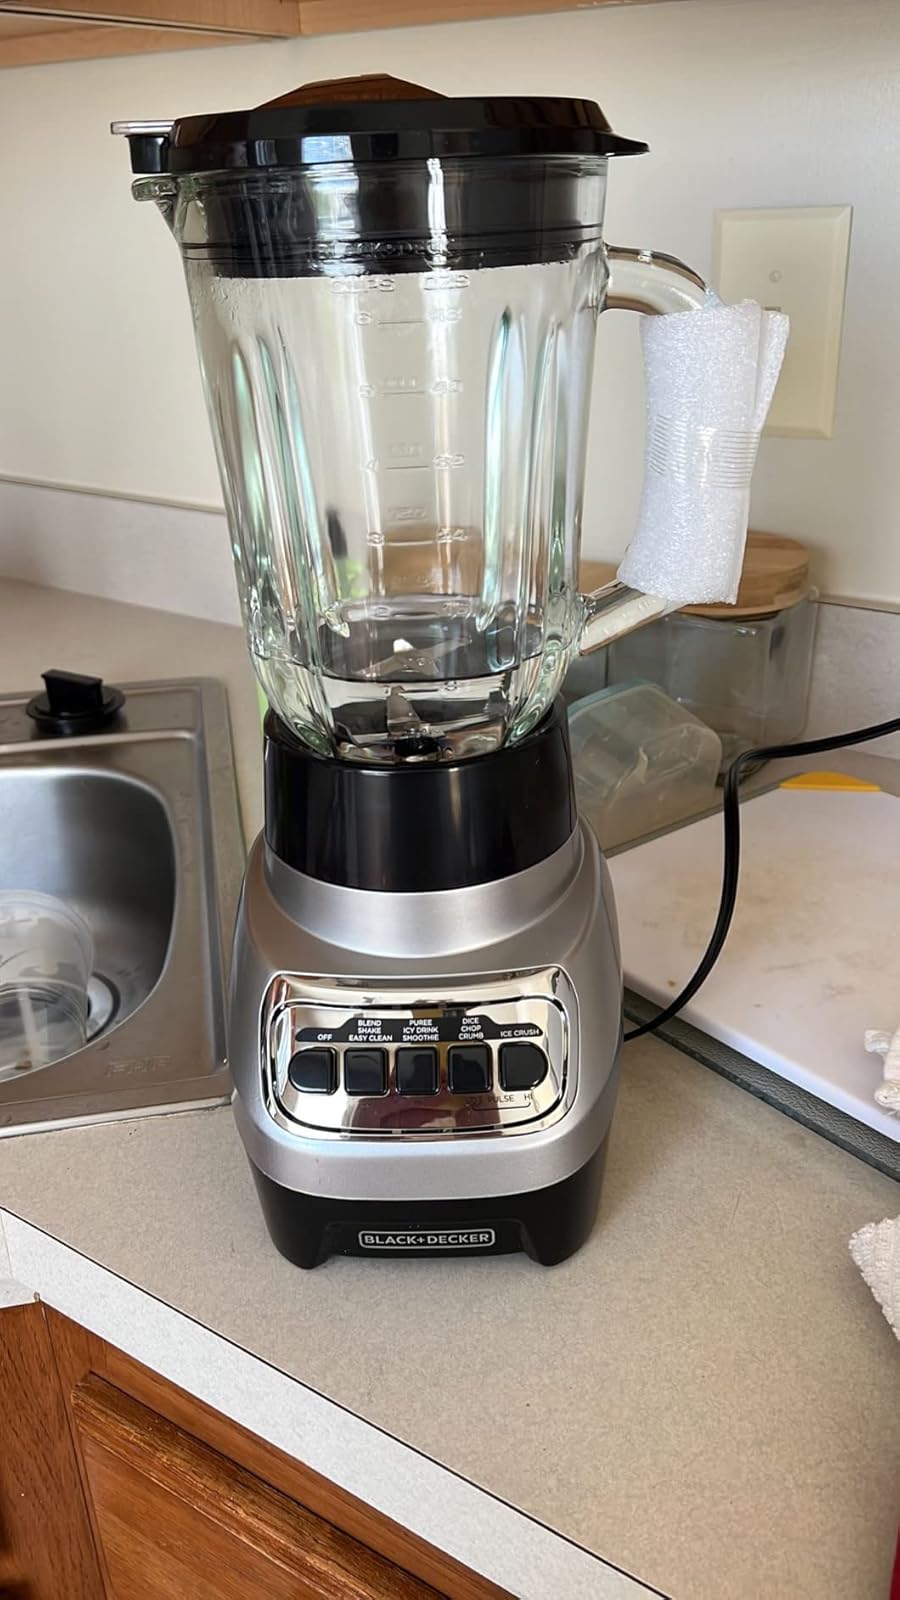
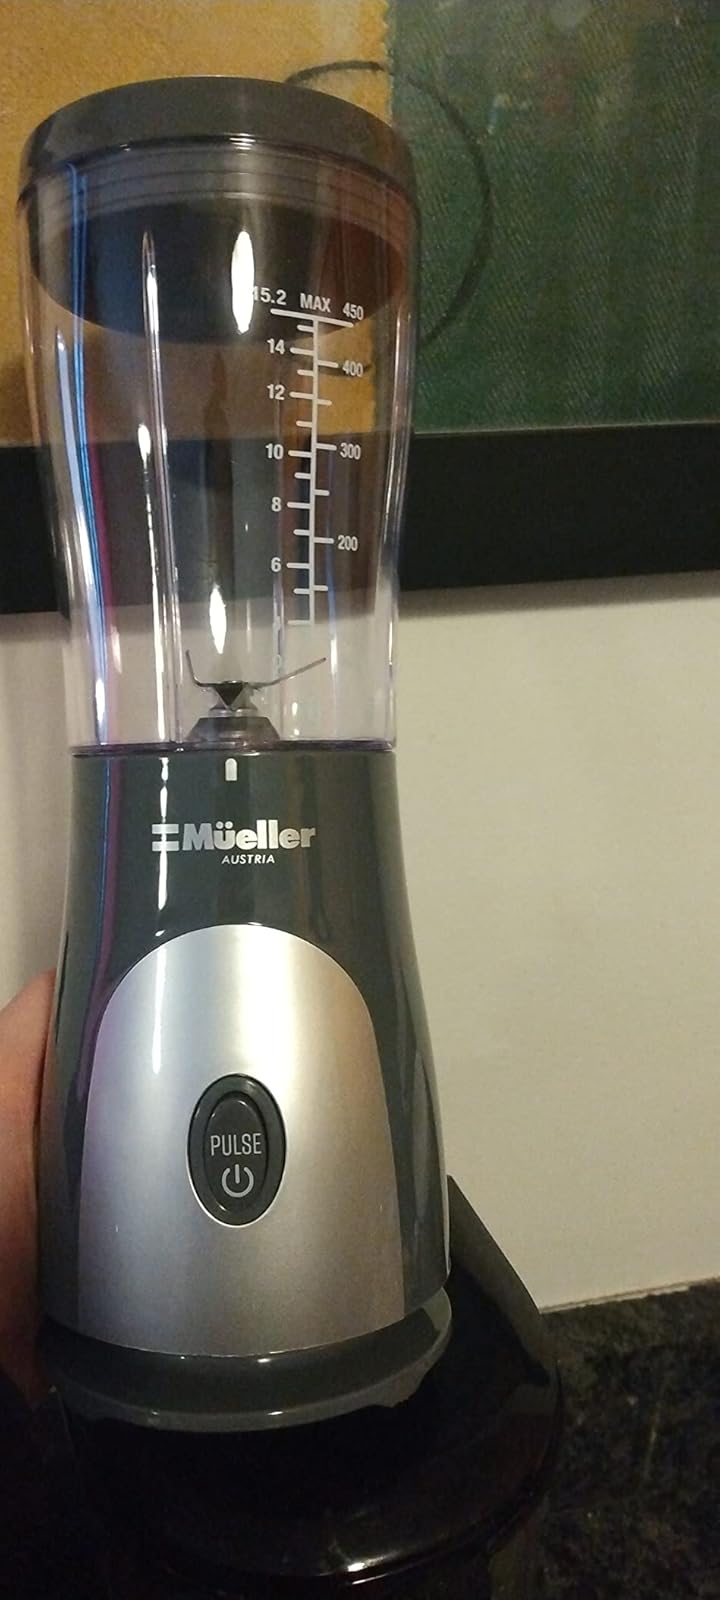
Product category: items_blender
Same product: no